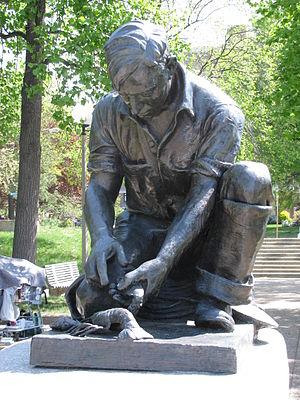
La ville de Washington compte de nombreuses sculptures en plein air. La Smithsonian Institution en compte près de 900 dans son inventaire. En plus des plus célèbres monuments et mémoriaux de la capitale, de nombreuses personnalités reconnues comme des héros nationaux ont été honorées, à titre posthume, une statue les représentant dans un parc ou une place publique. Certains de ces personnages de l'histoire américaine sont représentés plusieurs fois dans la capitale. Abraham Lincoln, par exemple, est représenté par au moins trois sculptures, dont celles au Lincoln Memorial, au Lincoln Park, et à l'ancienne Cour supérieure du district de Columbia. Plusieurs personnalités internationales, telles Mohandas Karamchand Gandhi, ont également été immortalisées par des statues. D'autres figures humaines ne font référence à aucun personnage historique telle par exemple la statue de la Liberté qui ne doit pas être confondue avec la statue de la Liberté à New York, statue allégorique de 19 ½ pieds de haut qui repose au sommet du dôme du Capitole.